Tyrone House, Dublin

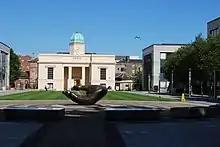
The Model School (1838)

The area around the house had traditionally been part of the lands of St. Mary's Abbey and had later partially included lands which were granted to Jonathon Amory in 1675, later referred to as the Amory Grant.